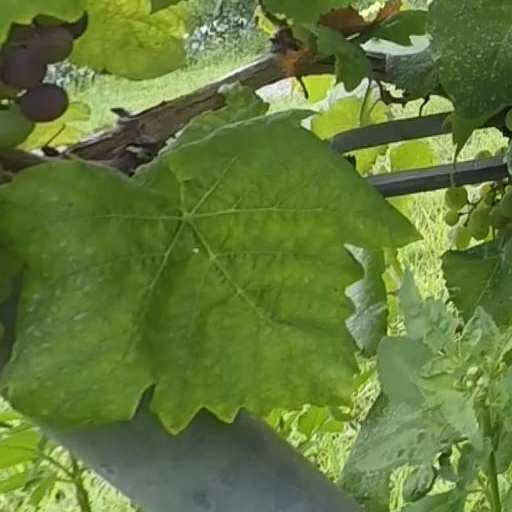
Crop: grape